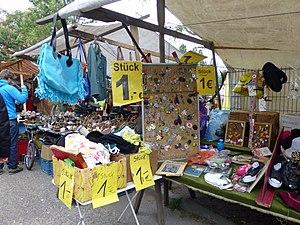
Berlin